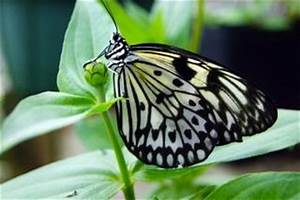
Label: butterfly